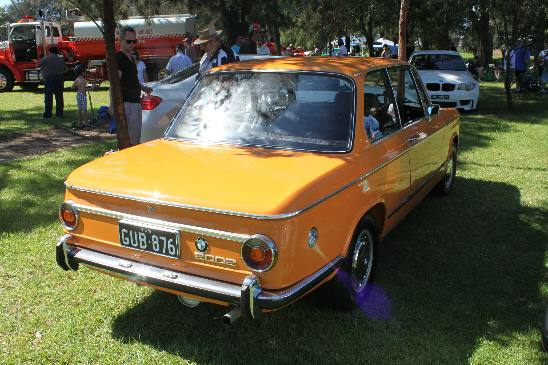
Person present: Yes